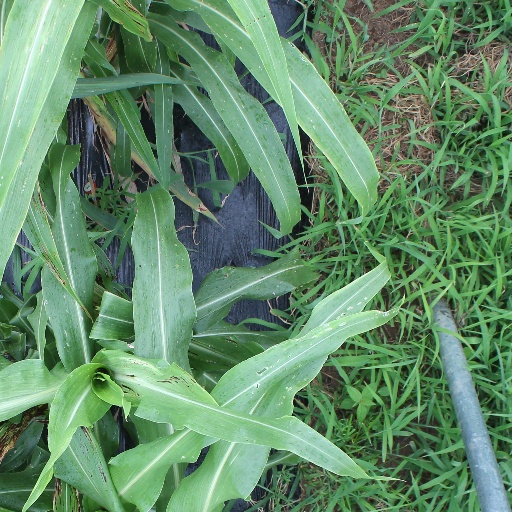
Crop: sorghum